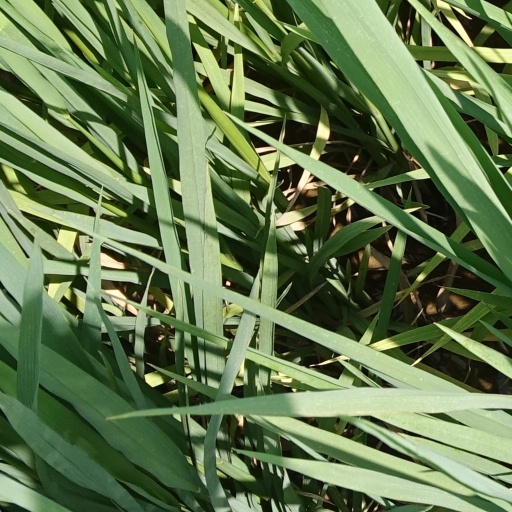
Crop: rice